Bank of Brussels

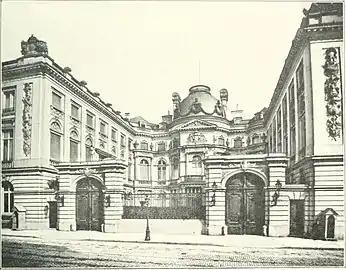
The bank's head office in the Palace of the Count of Flanders, photographed in 1910

In 1871, Venetian Jewish banker created the Banque de Bruxelles with support from a group of Dutch and German financiers including his father-in-law, Frankfurt-born banker Joseph Oppenheim. Following the downturn of the mid-1870s, the fledgling bank encountered financial distress, and Errera had to liquidate and re-establish it in 1877 on a smaller scale. Its operations and investments grew rapidly in the late 19th century.